Armenian cuisine

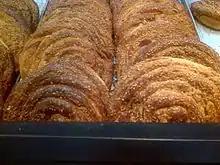
Multiple Tahini rolls

Gata is an Armenian pastry or sweet bread. There are many variations of gata in Armenia. One popular variety of it is "koritz" ("khoriz"), a filling that consists of flour, butter and sugar. Gata can have other fillings such as nuts, most commonly walnuts.